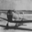
Label: airplane